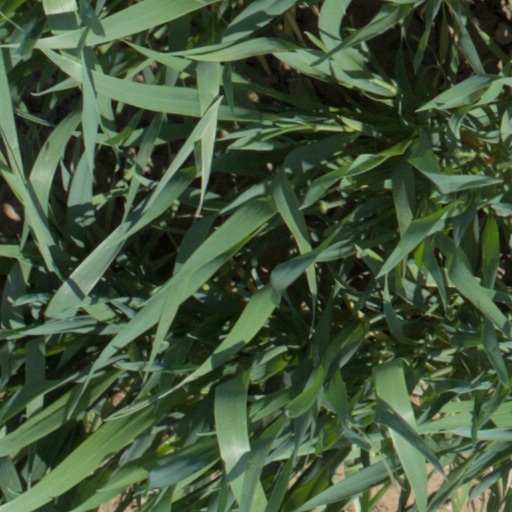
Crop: wheat